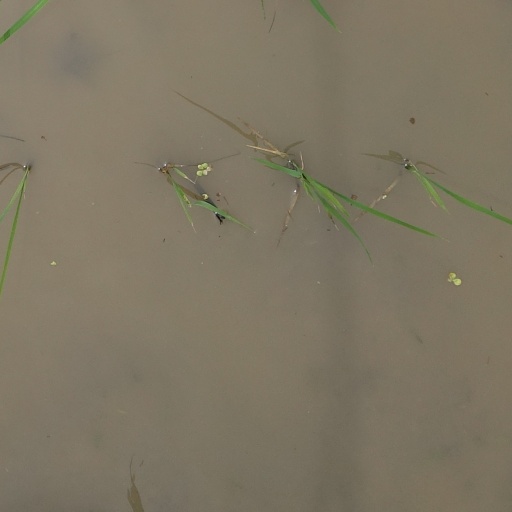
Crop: rice